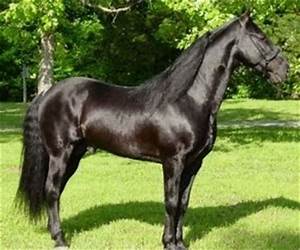
Label: horse